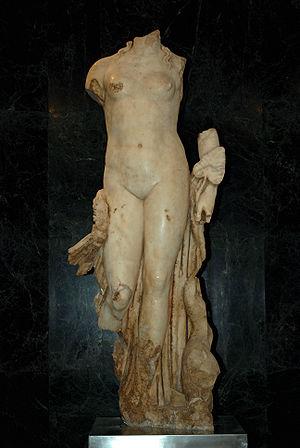
Italica est une ancienne ville romaine de la province de Bétique, située sur la municipalité actuelle de Santiponce. Fondée en 206 av. J.-C. par Scipion l'Africain, elle atteint son apogée sous les règnes de Trajan et Hadrien, dont les familles sont installées dans la cité depuis un siècle ou deux.